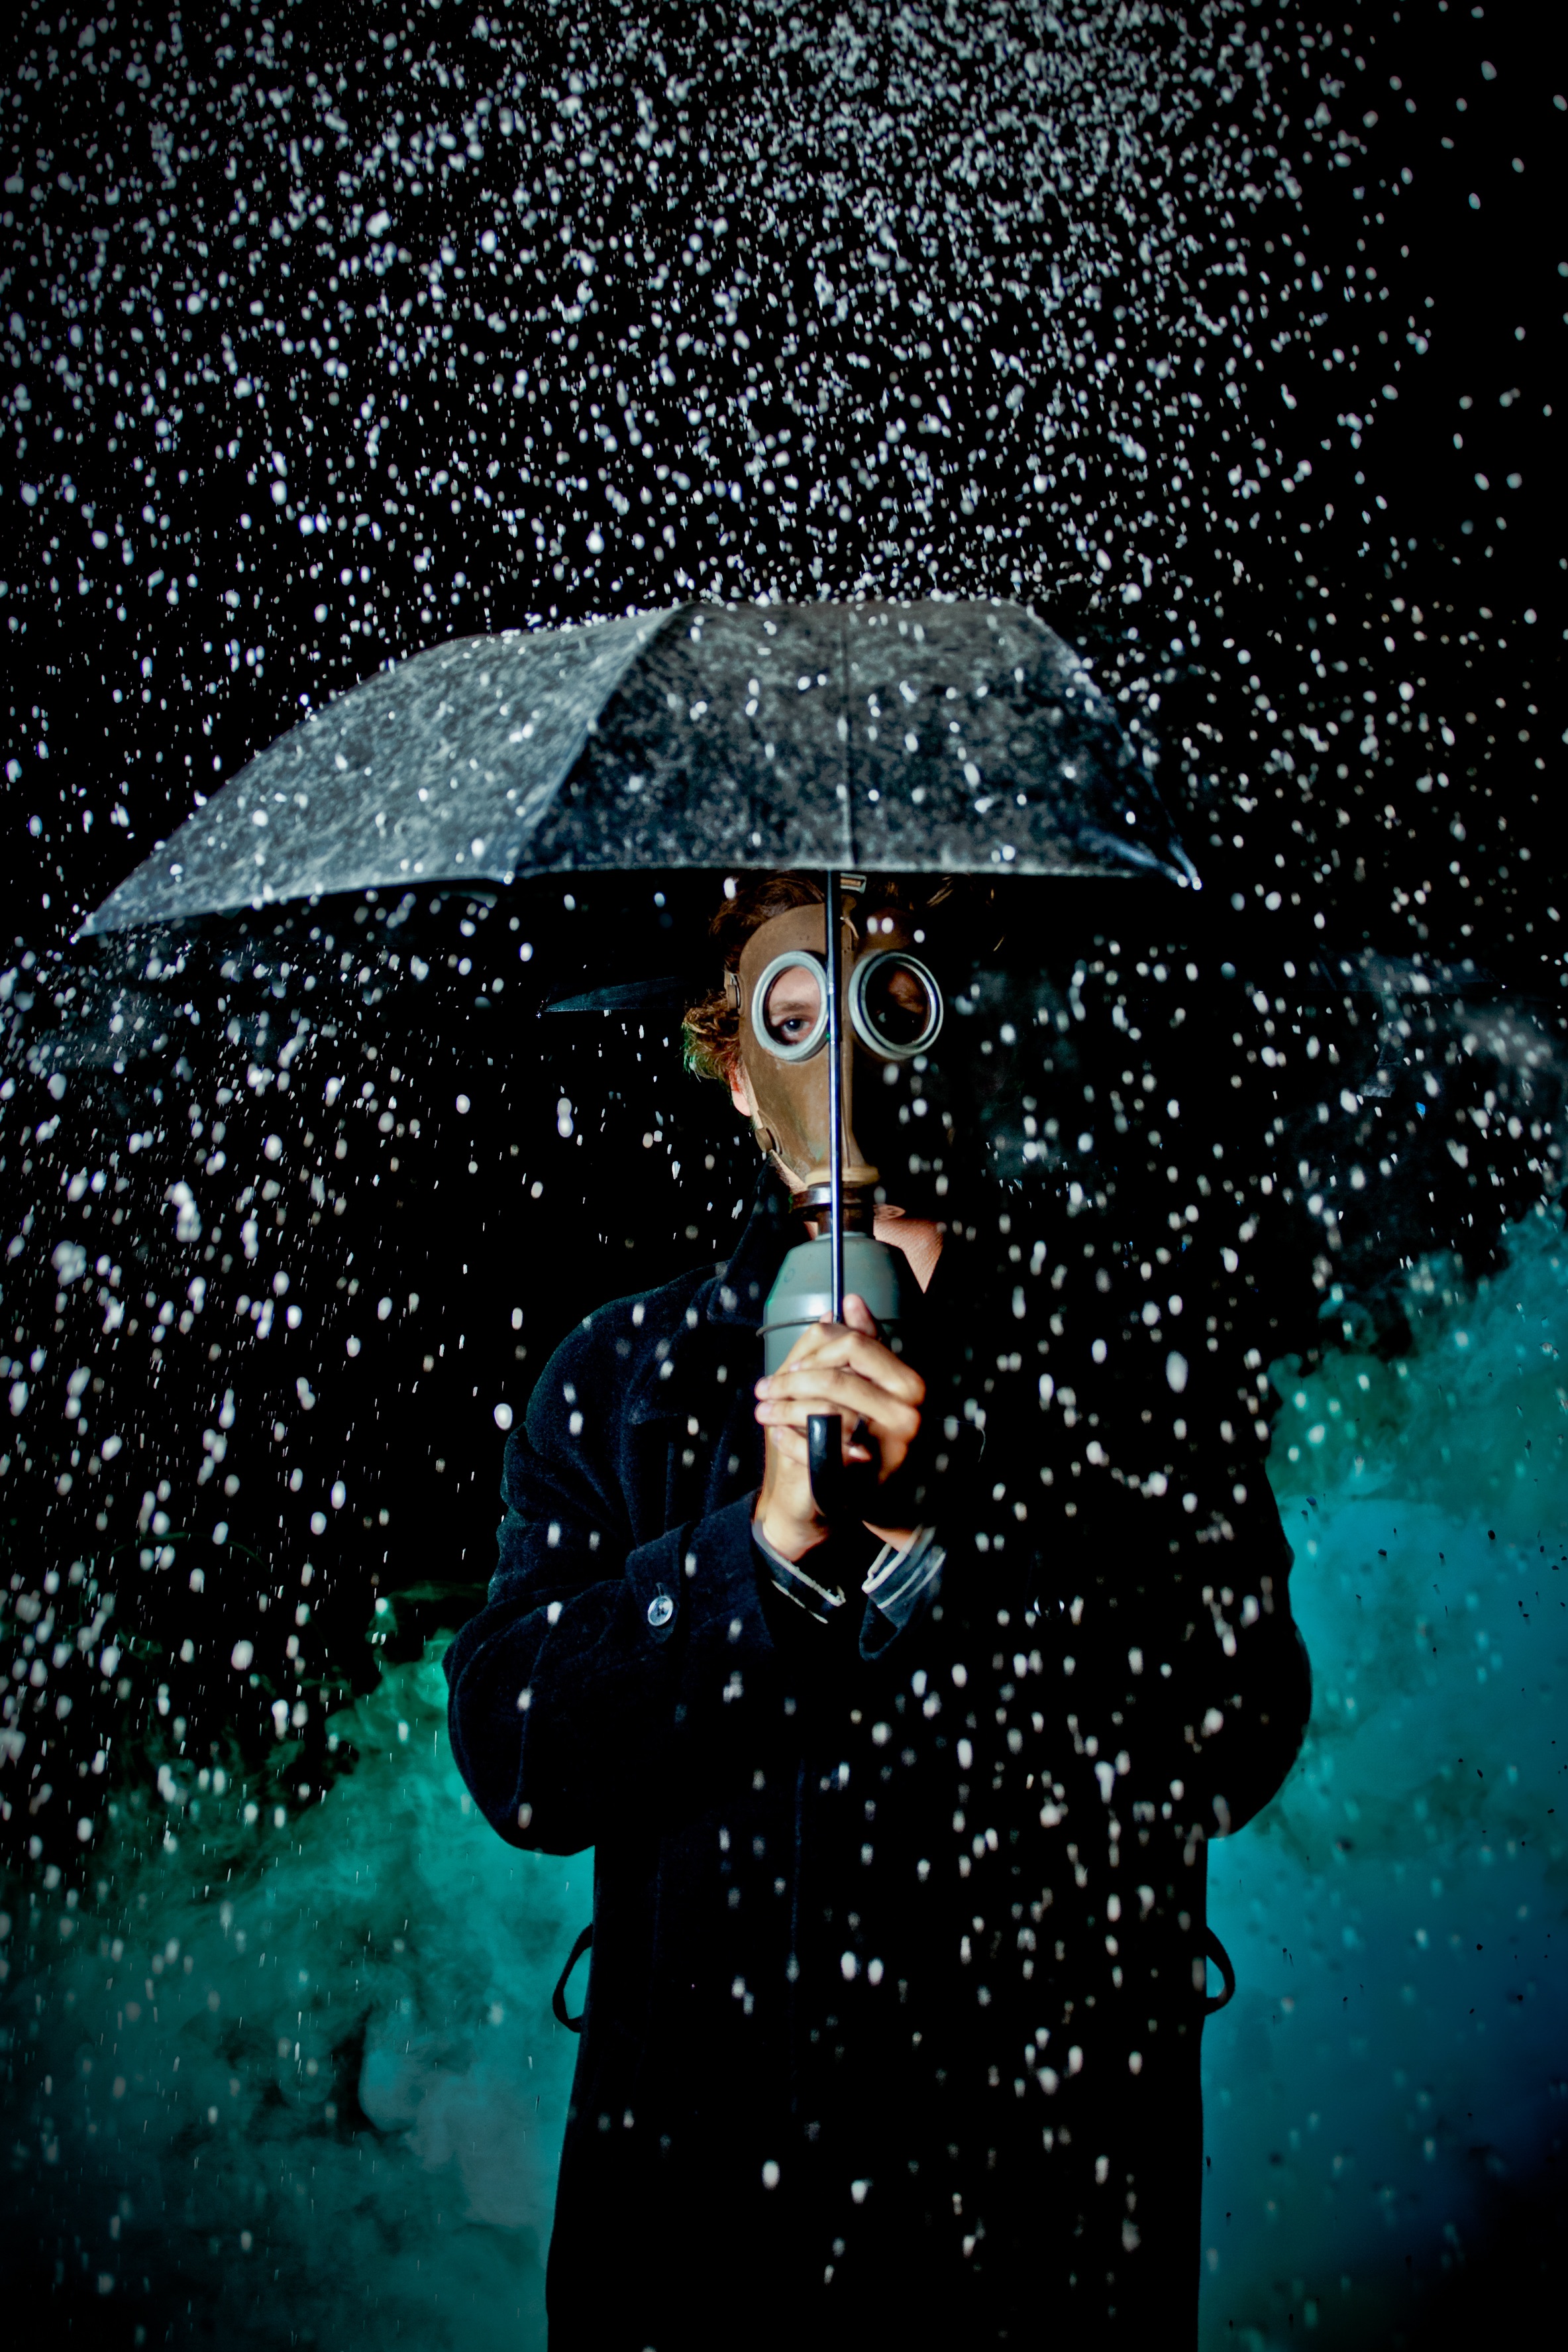
darkness, moonlight, illustration, midnight